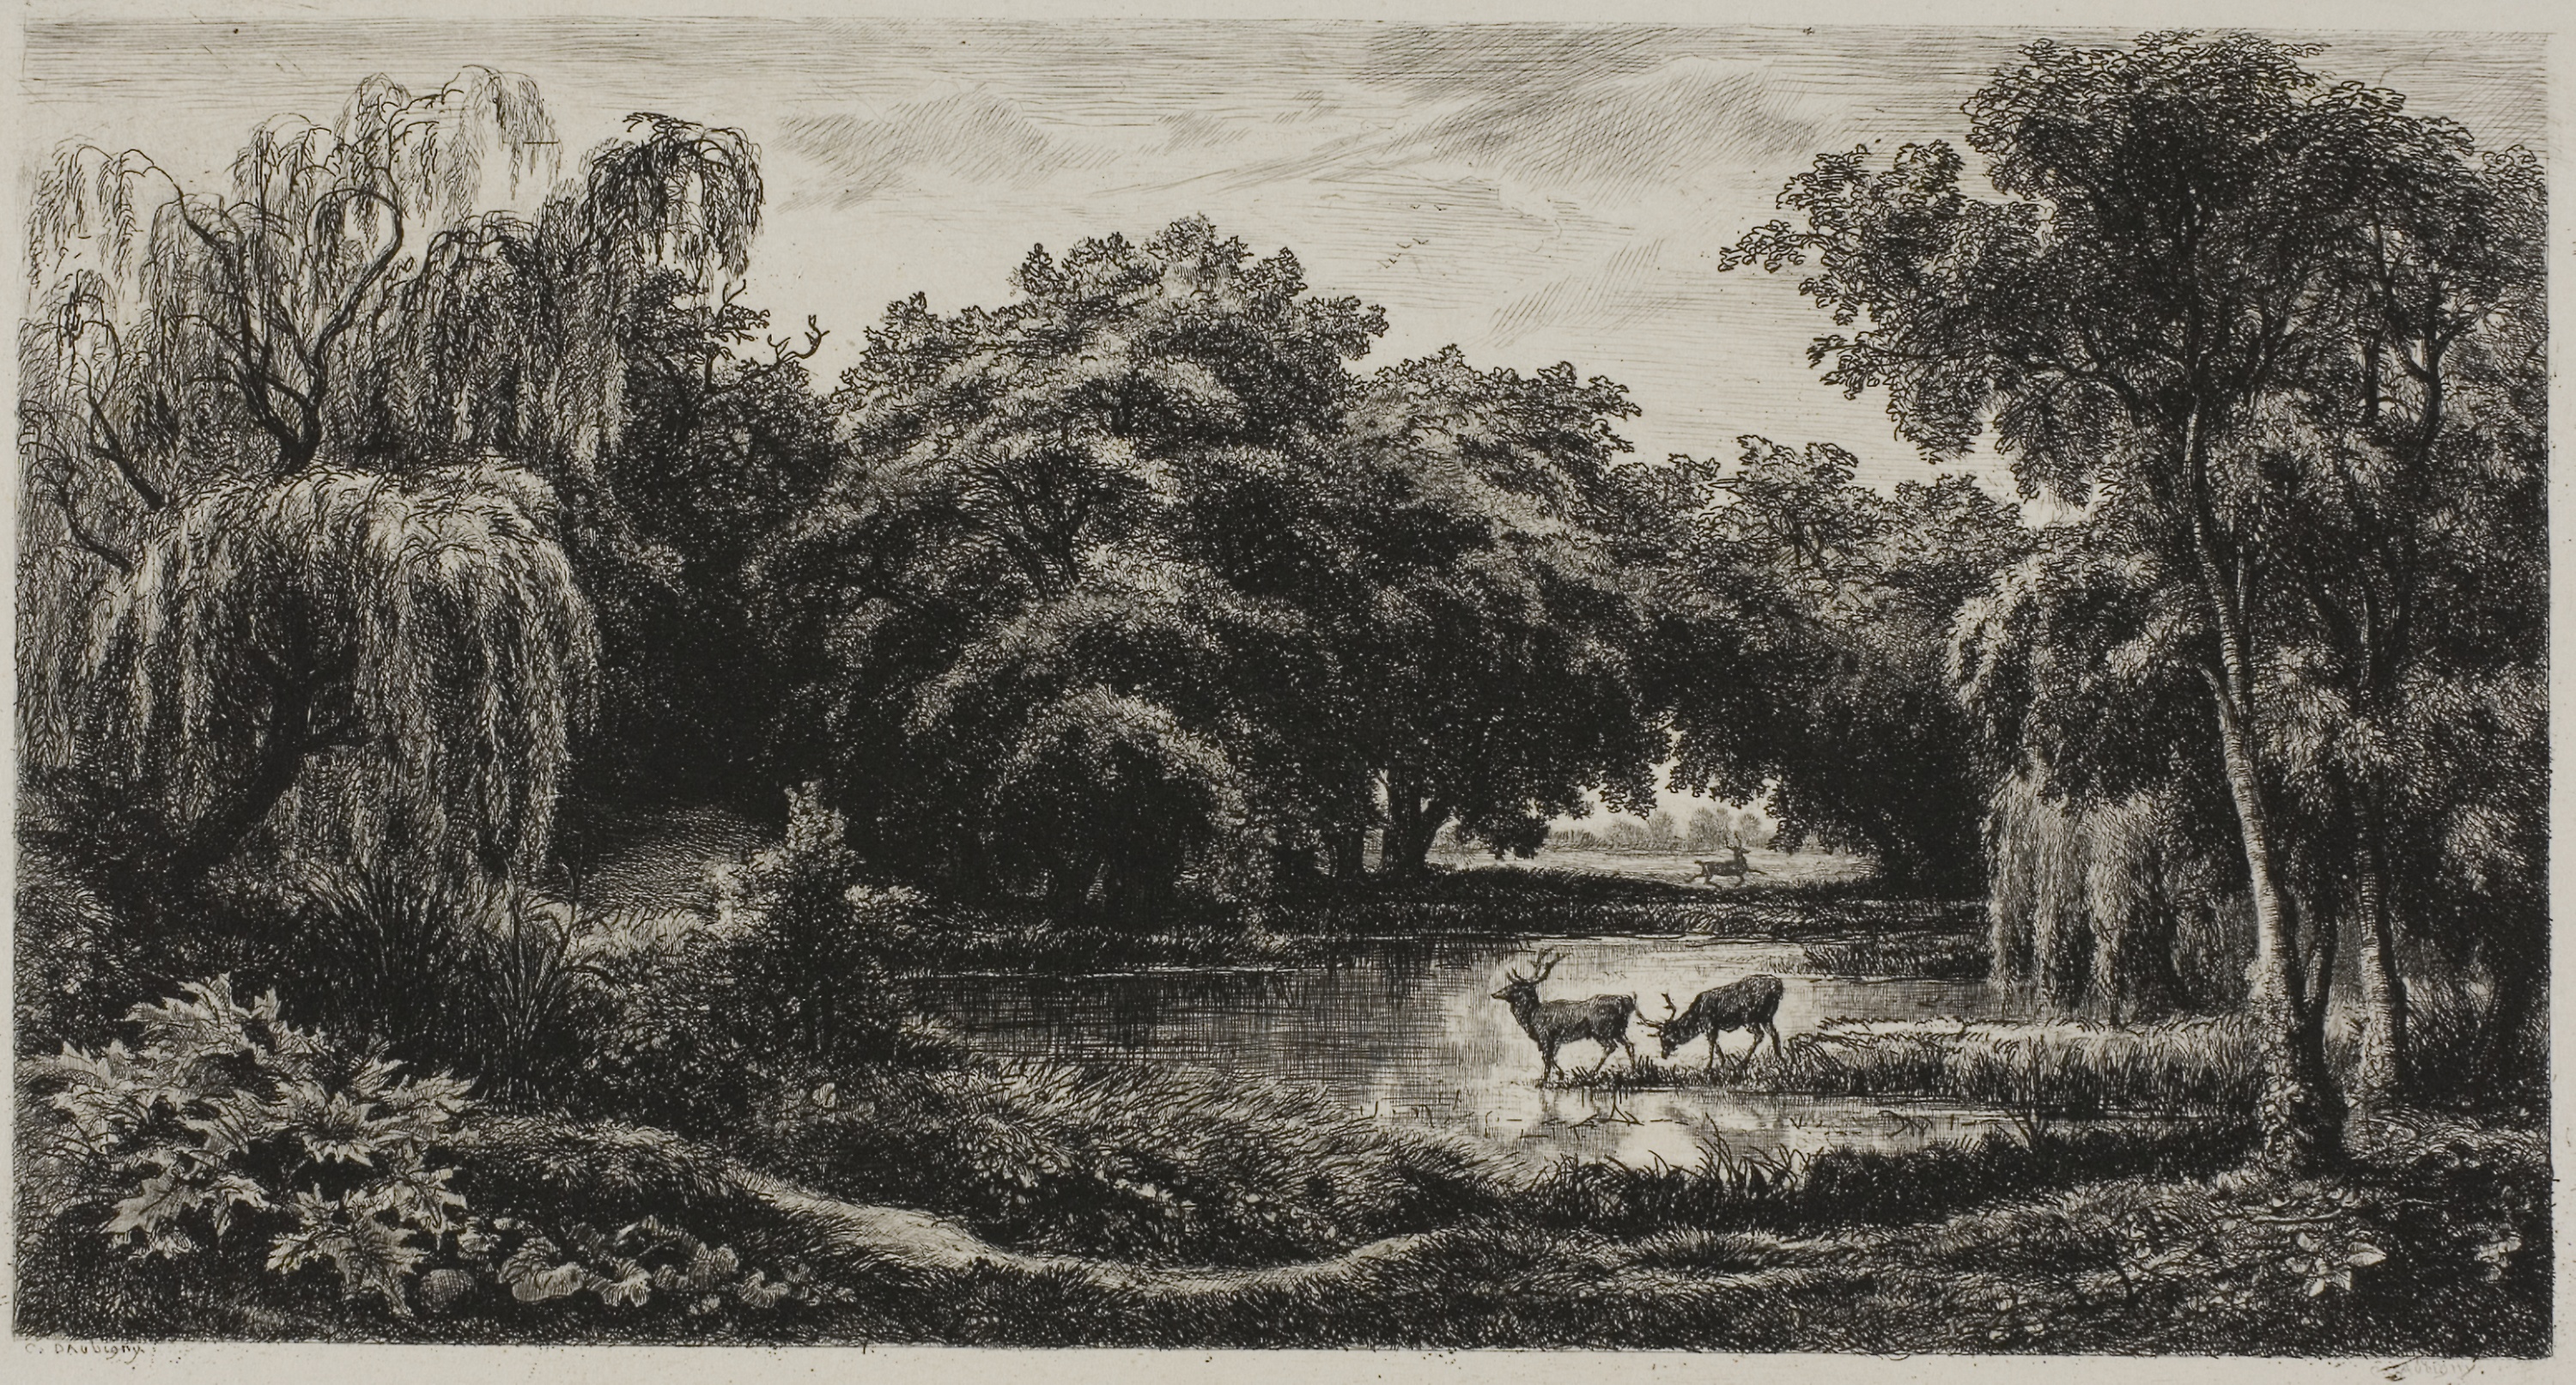
tree, black and white, water, landscape, visual arts, wetland, history, painting, bank, bayou, monochrome, stock photography, shrubland